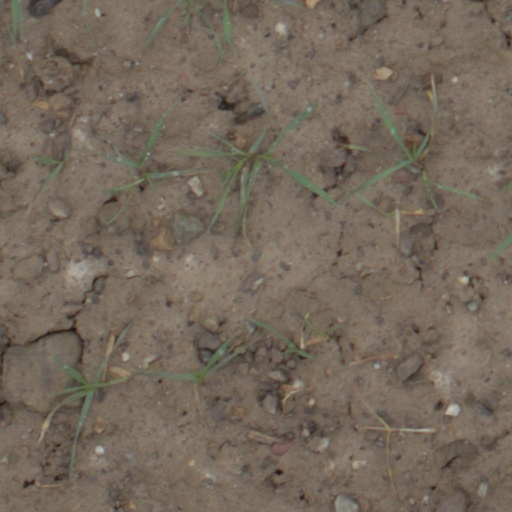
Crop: wheat